Dalby Gospel Book

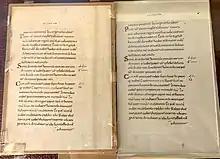
Pages from the Dalby Gospel Book

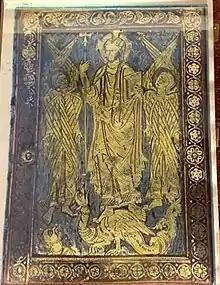
Front cover

The Dalby Gospel Book (Copenhagen GkS 1325 4°) is an 11th-century gospel book currently in the Royal Library of Denmark in Copenhagen. The illuminated manuscript derives its name from Dalby Church in Sweden, where the gospel book was used. During the Middle Ages, Dalby was part of Denmark. It is not known with certainty where the book was made; several researchers have suggested it was made in Dalby, while others point to present-day Germany as a probable place of origin. The manuscript is the earliest testimony of the presence of books and a culture of literacy in Denmark. The book contains four full-page miniatures with portraits of the Four Evangelists, 16 canon tables and a number of simple, red enlarged initials. Its gilt silver and copper binding is from the middle of the 12th century.